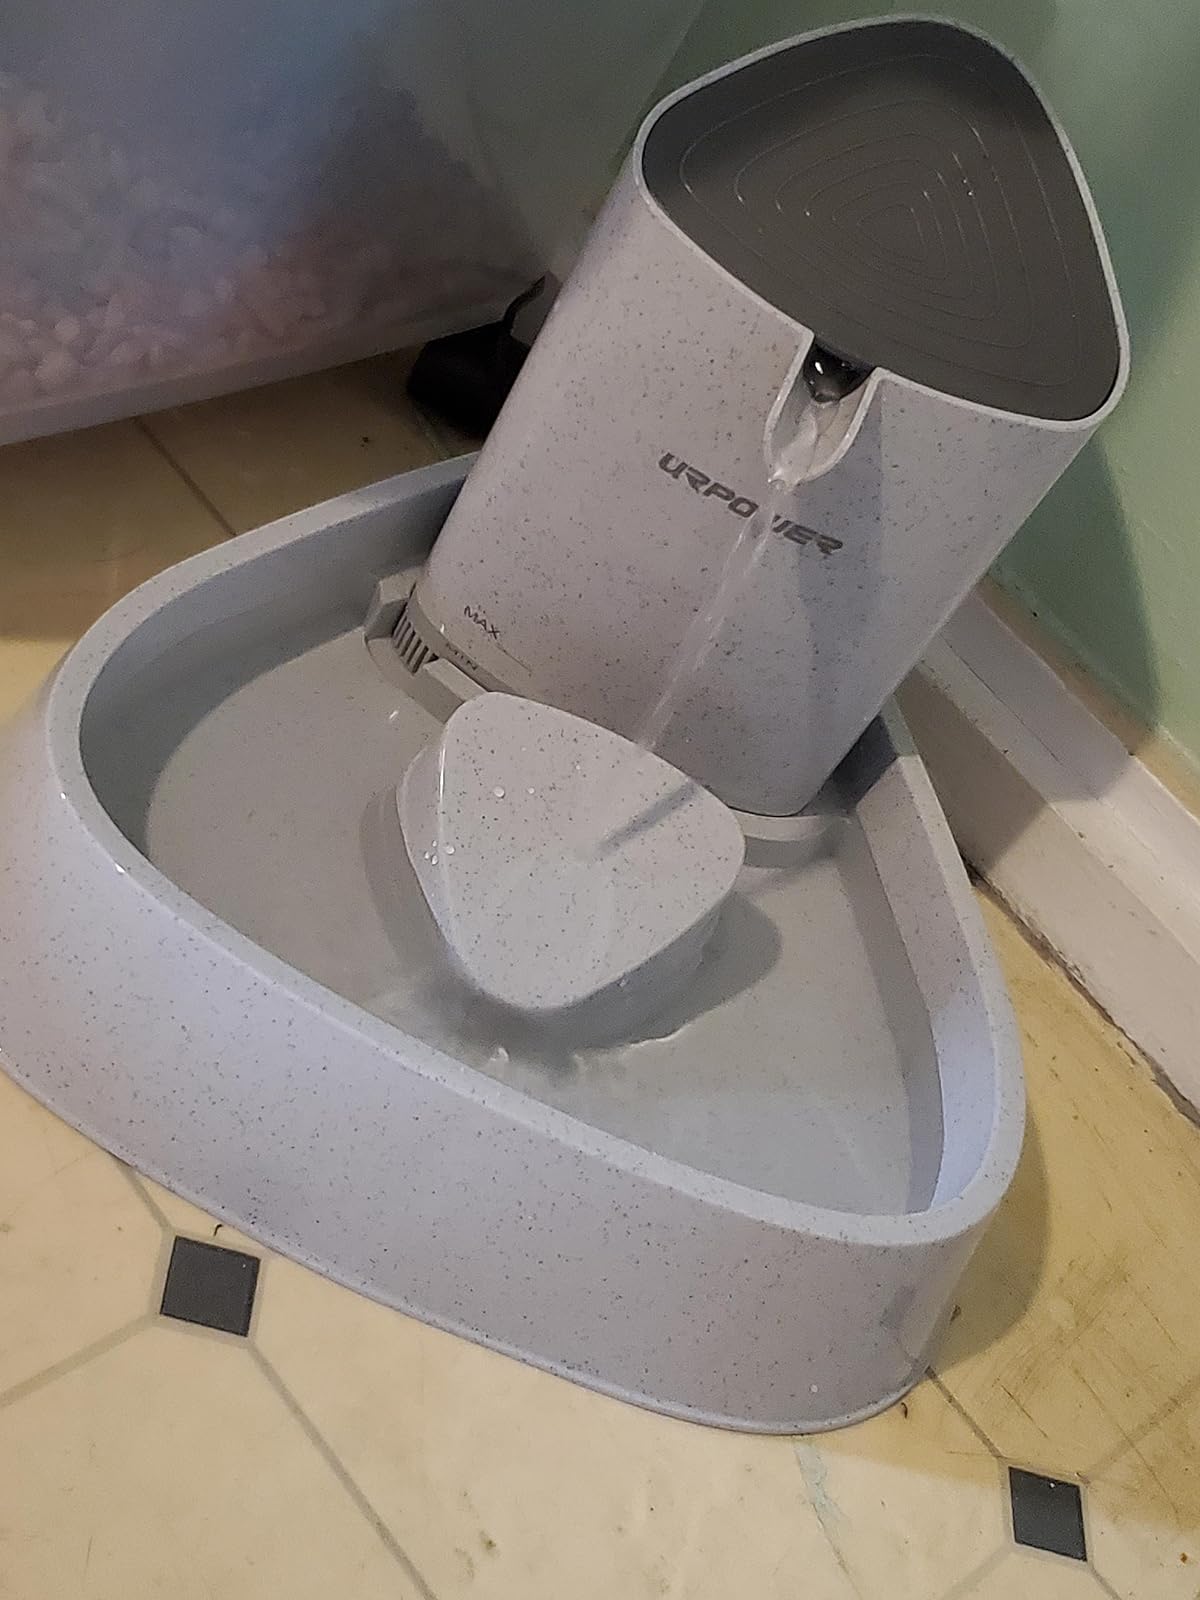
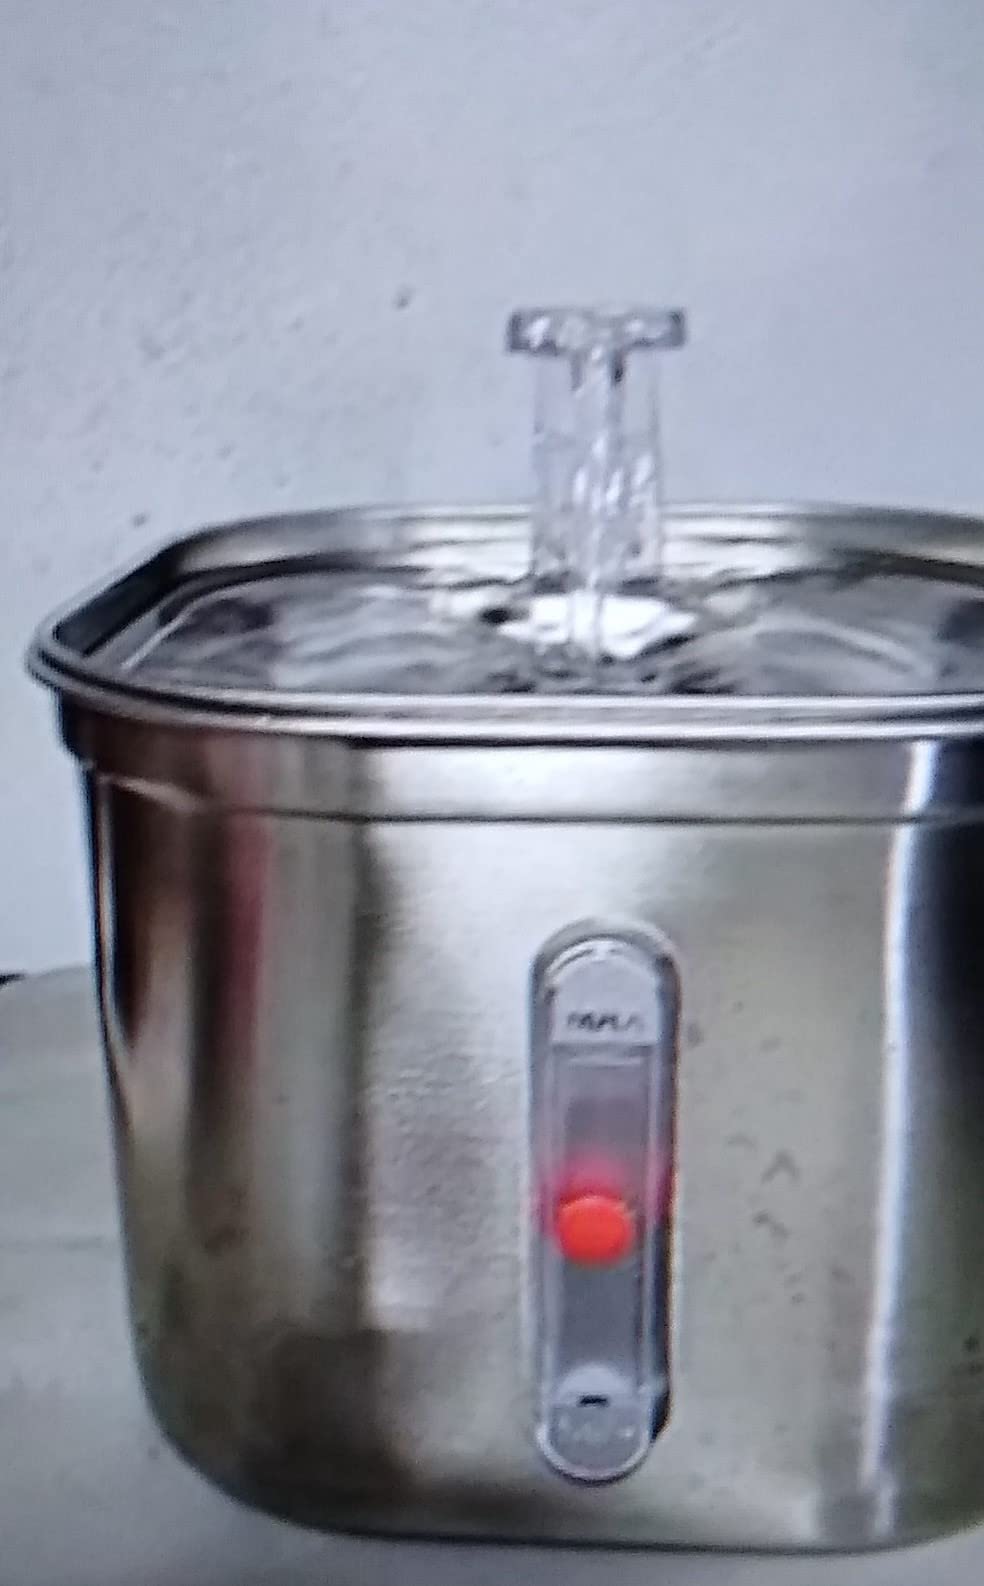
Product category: items_bowl
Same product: no